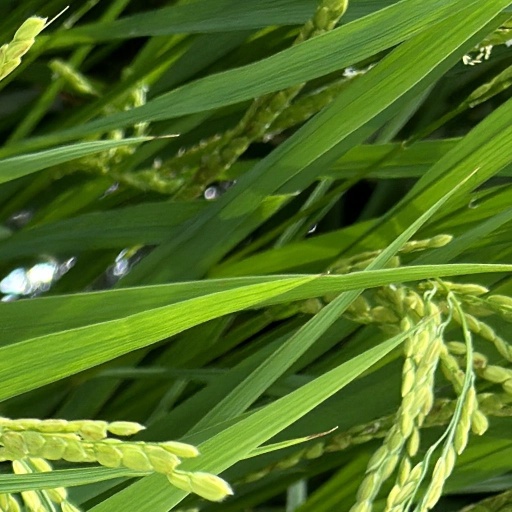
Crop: rice